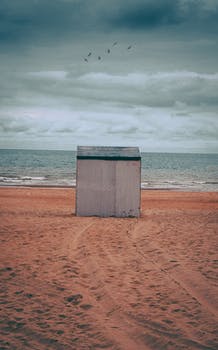
Label: No Watermark